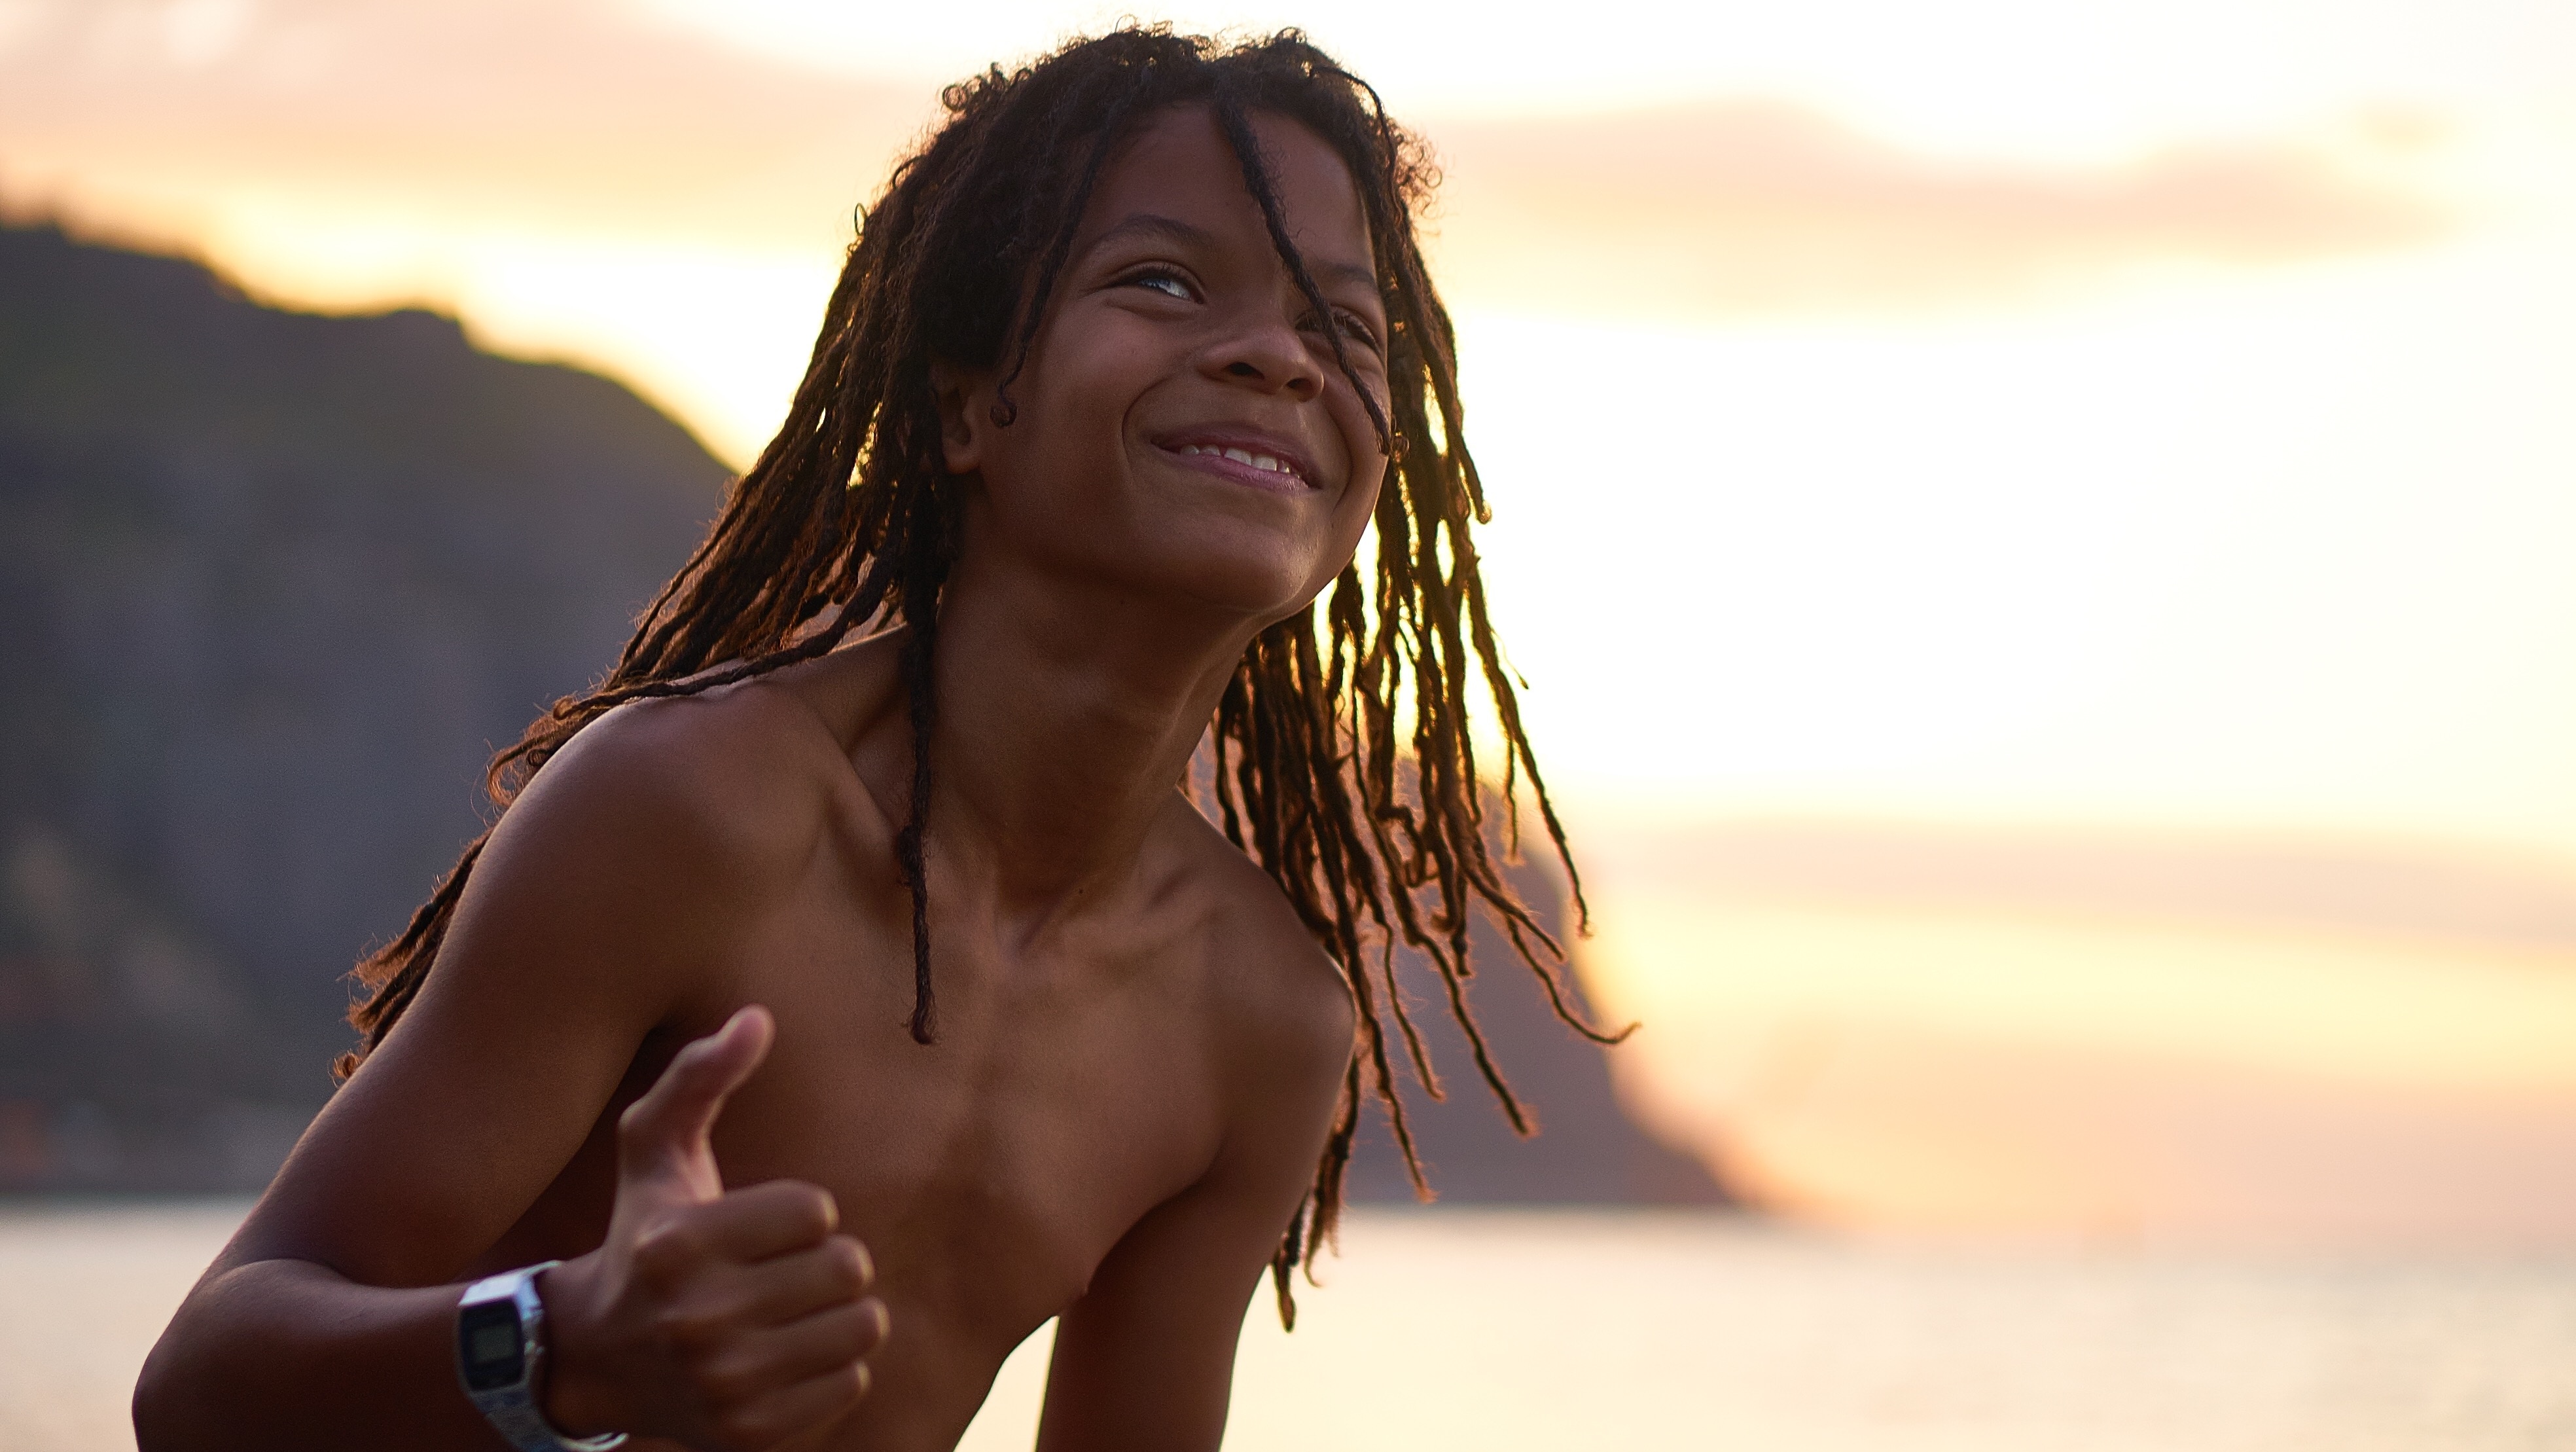
hand, person, girl, woman, hair, model, finger, hairstyle, muscle, long hair, beauty, interaction, photo shoot, sense, art model